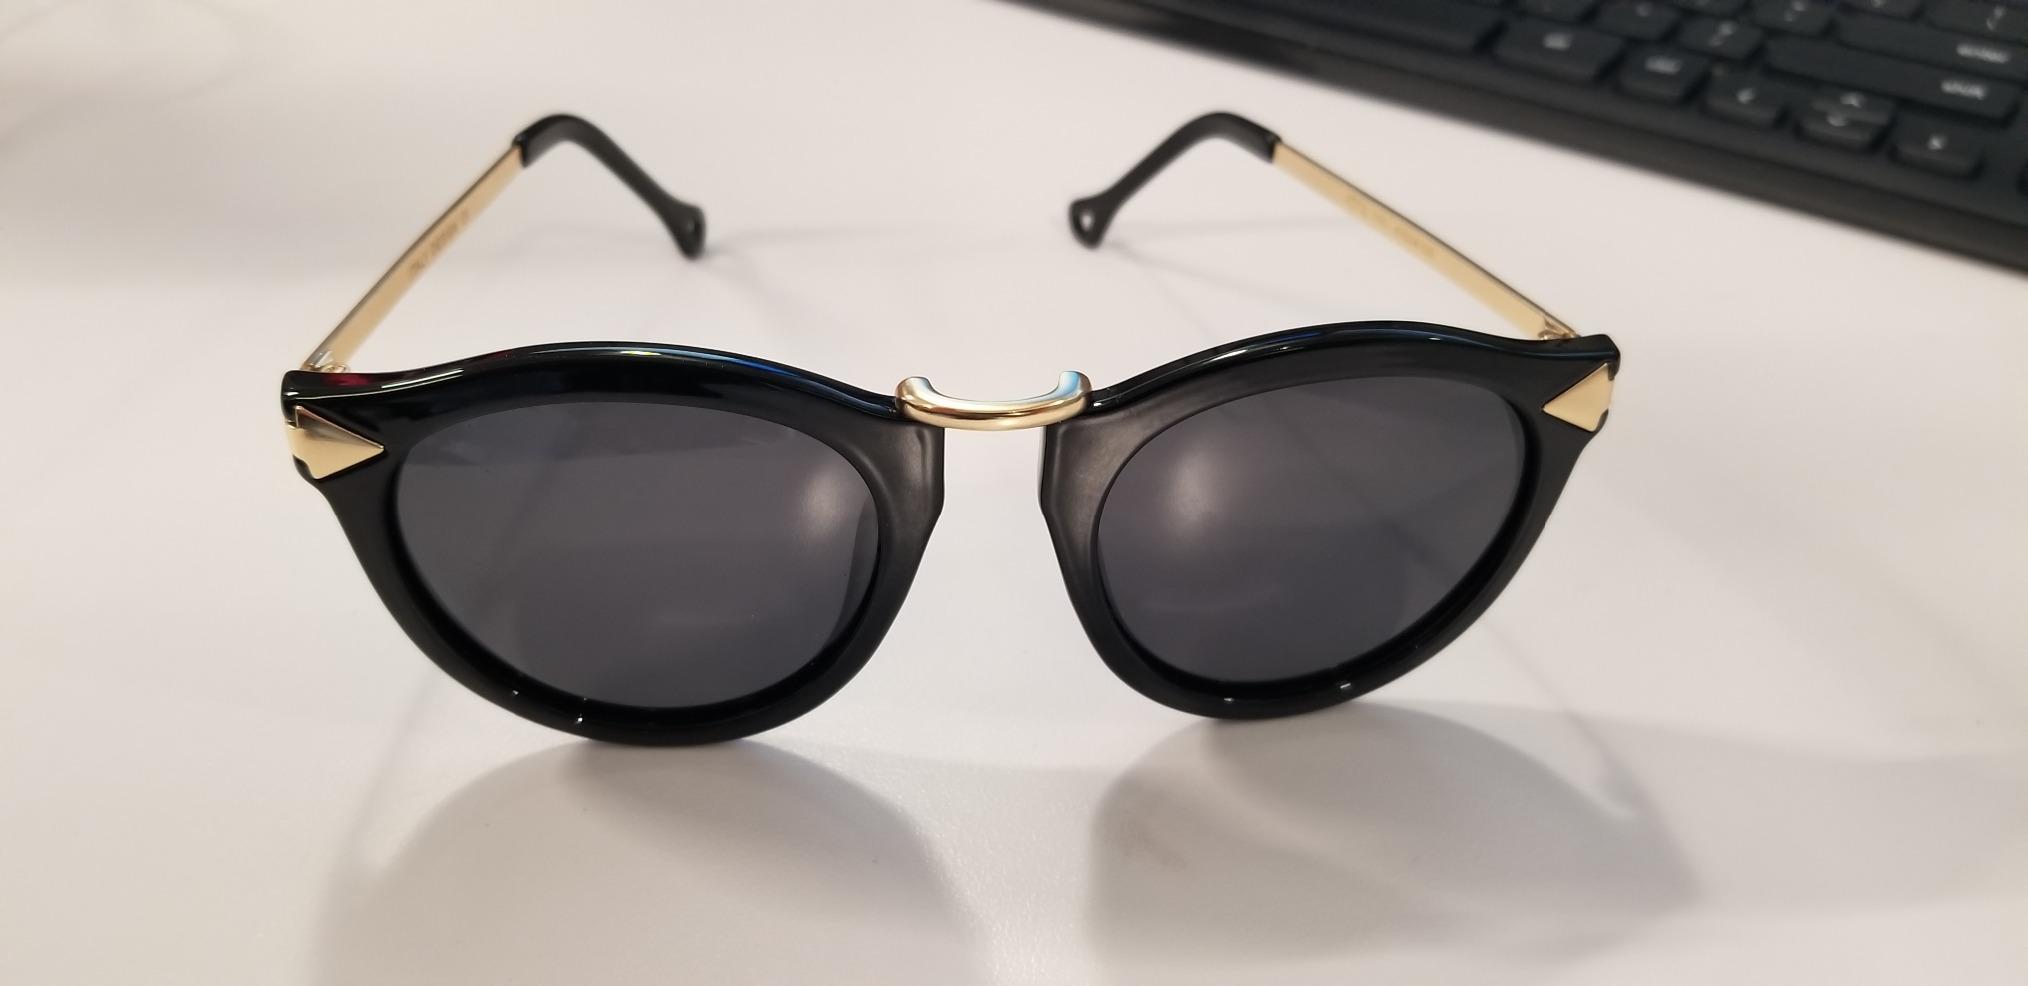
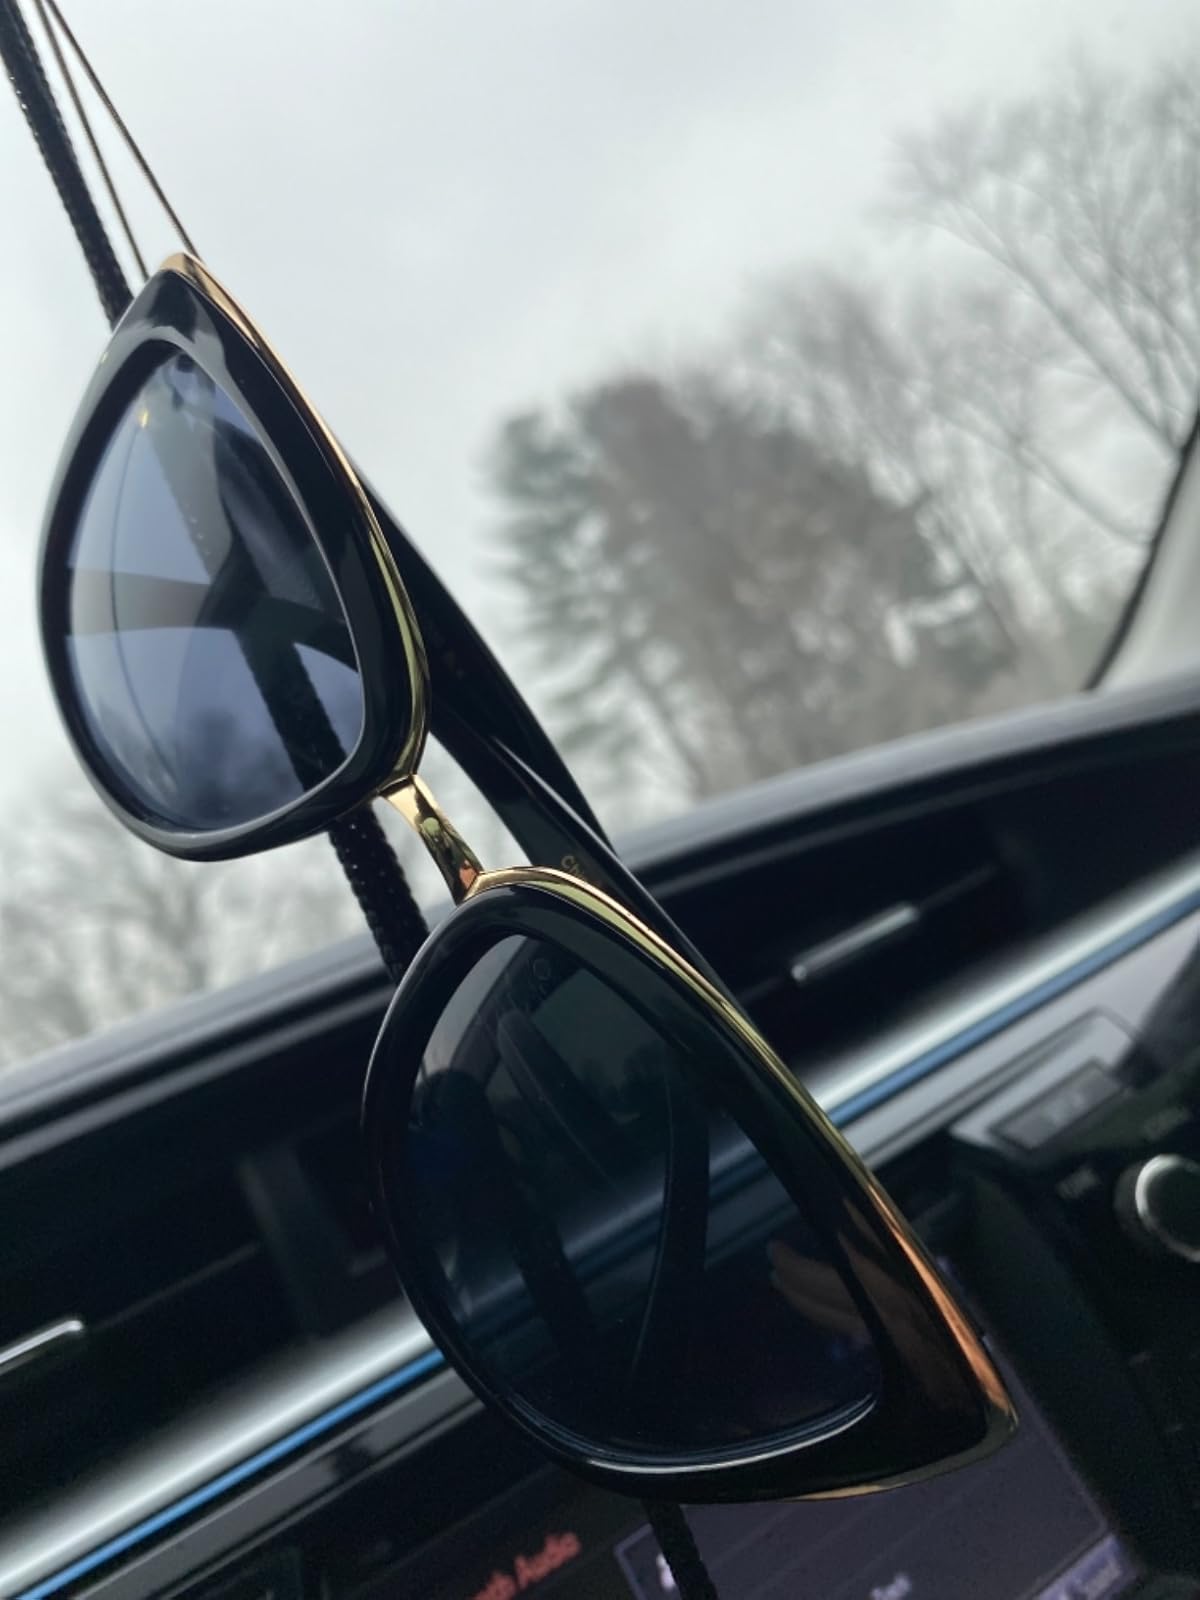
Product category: accessories_sunglasses
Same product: no